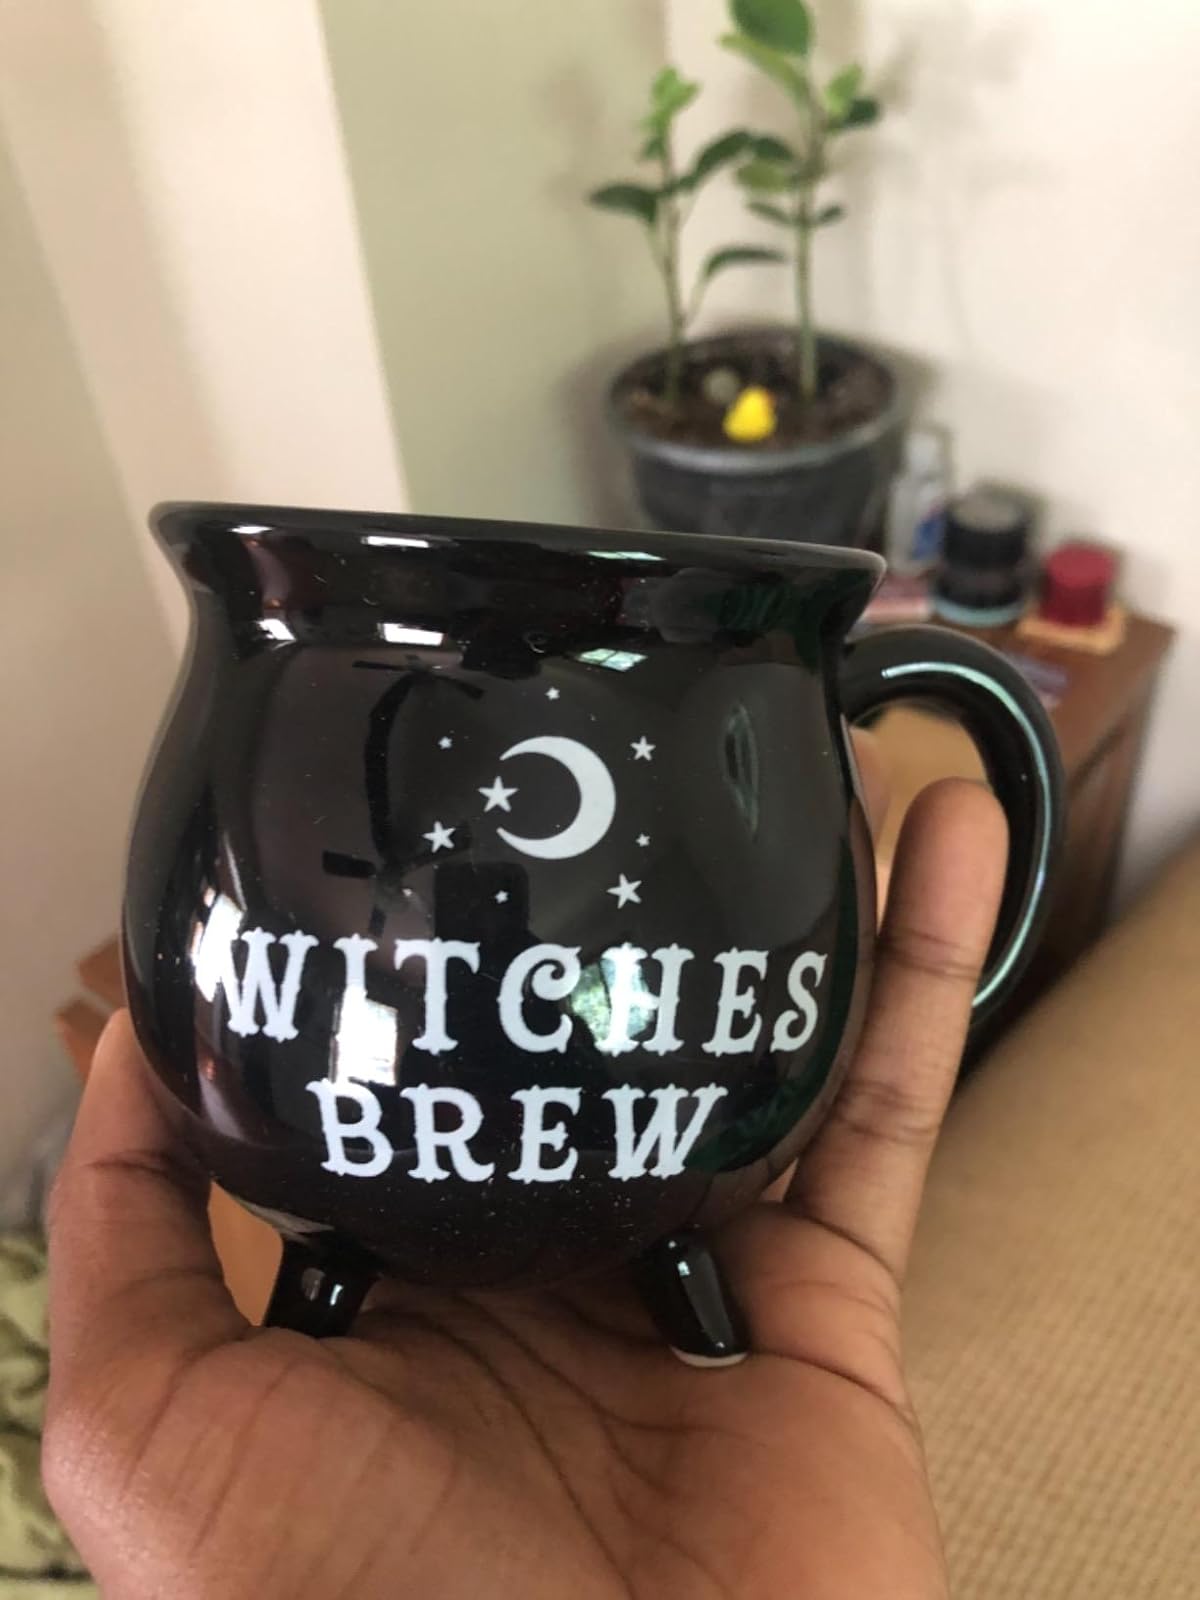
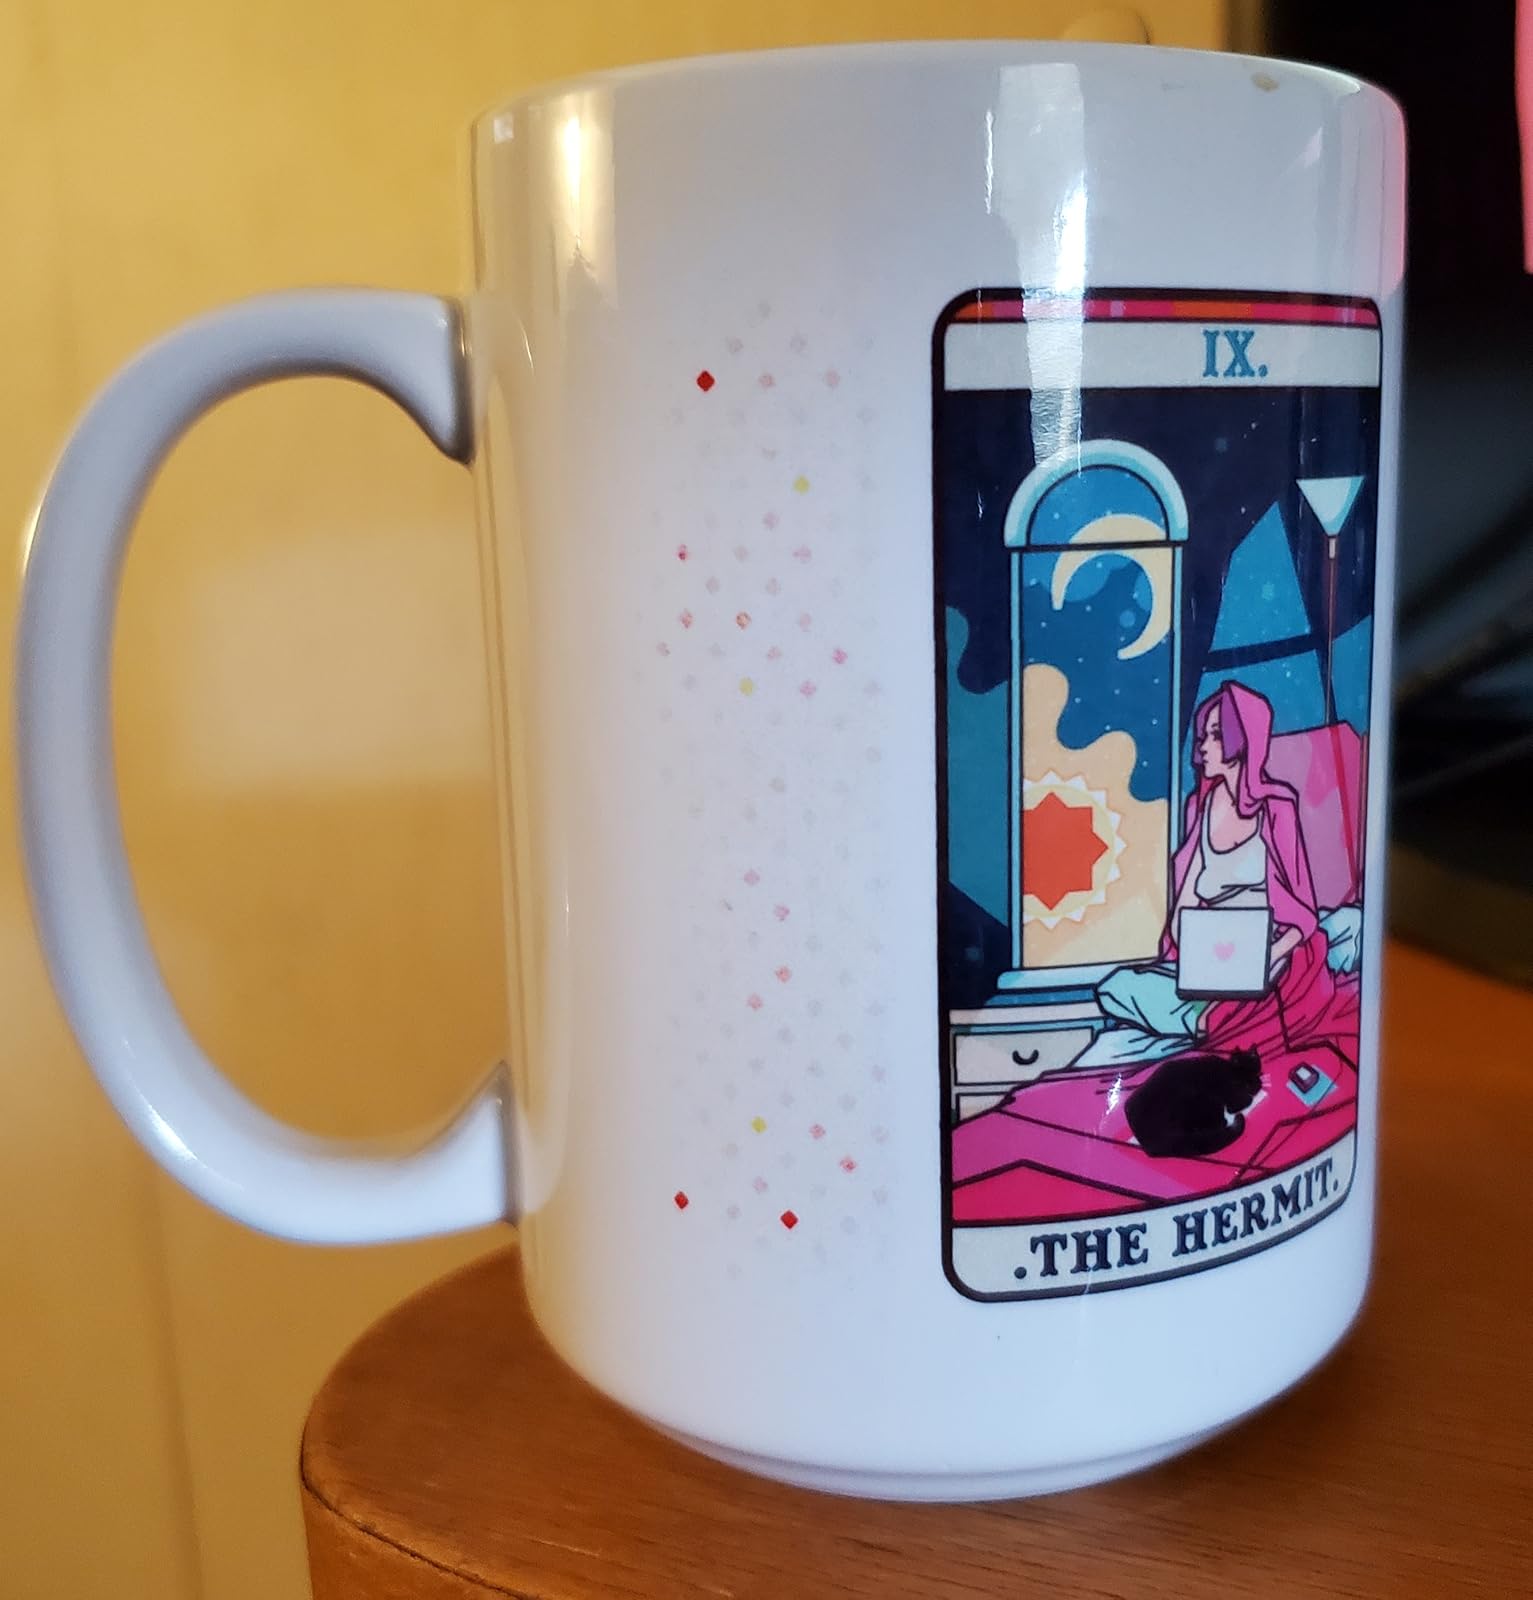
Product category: items_mug
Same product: no